Gert-Jan Segers

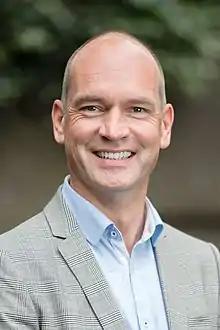
Segers in 2016

Gert Jan Maarten "Gert-Jan" Segers (born 9 July 1969) is a Dutch politician who was Leader of the Christian Union between 2015 and 2023. He has been a member of the House of Representatives between 2012 and 2023 and was parliamentary leader between 2015 and 2023.